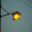
Label: lamp